Ben Crabbé

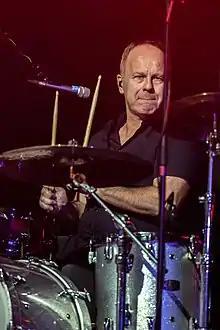

Benjamin Bert Carl (Ben) Crabbé (Tienen, 12 November 1962) is a Belgian quizmaster, talkshow host and musician.